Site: brandenburg
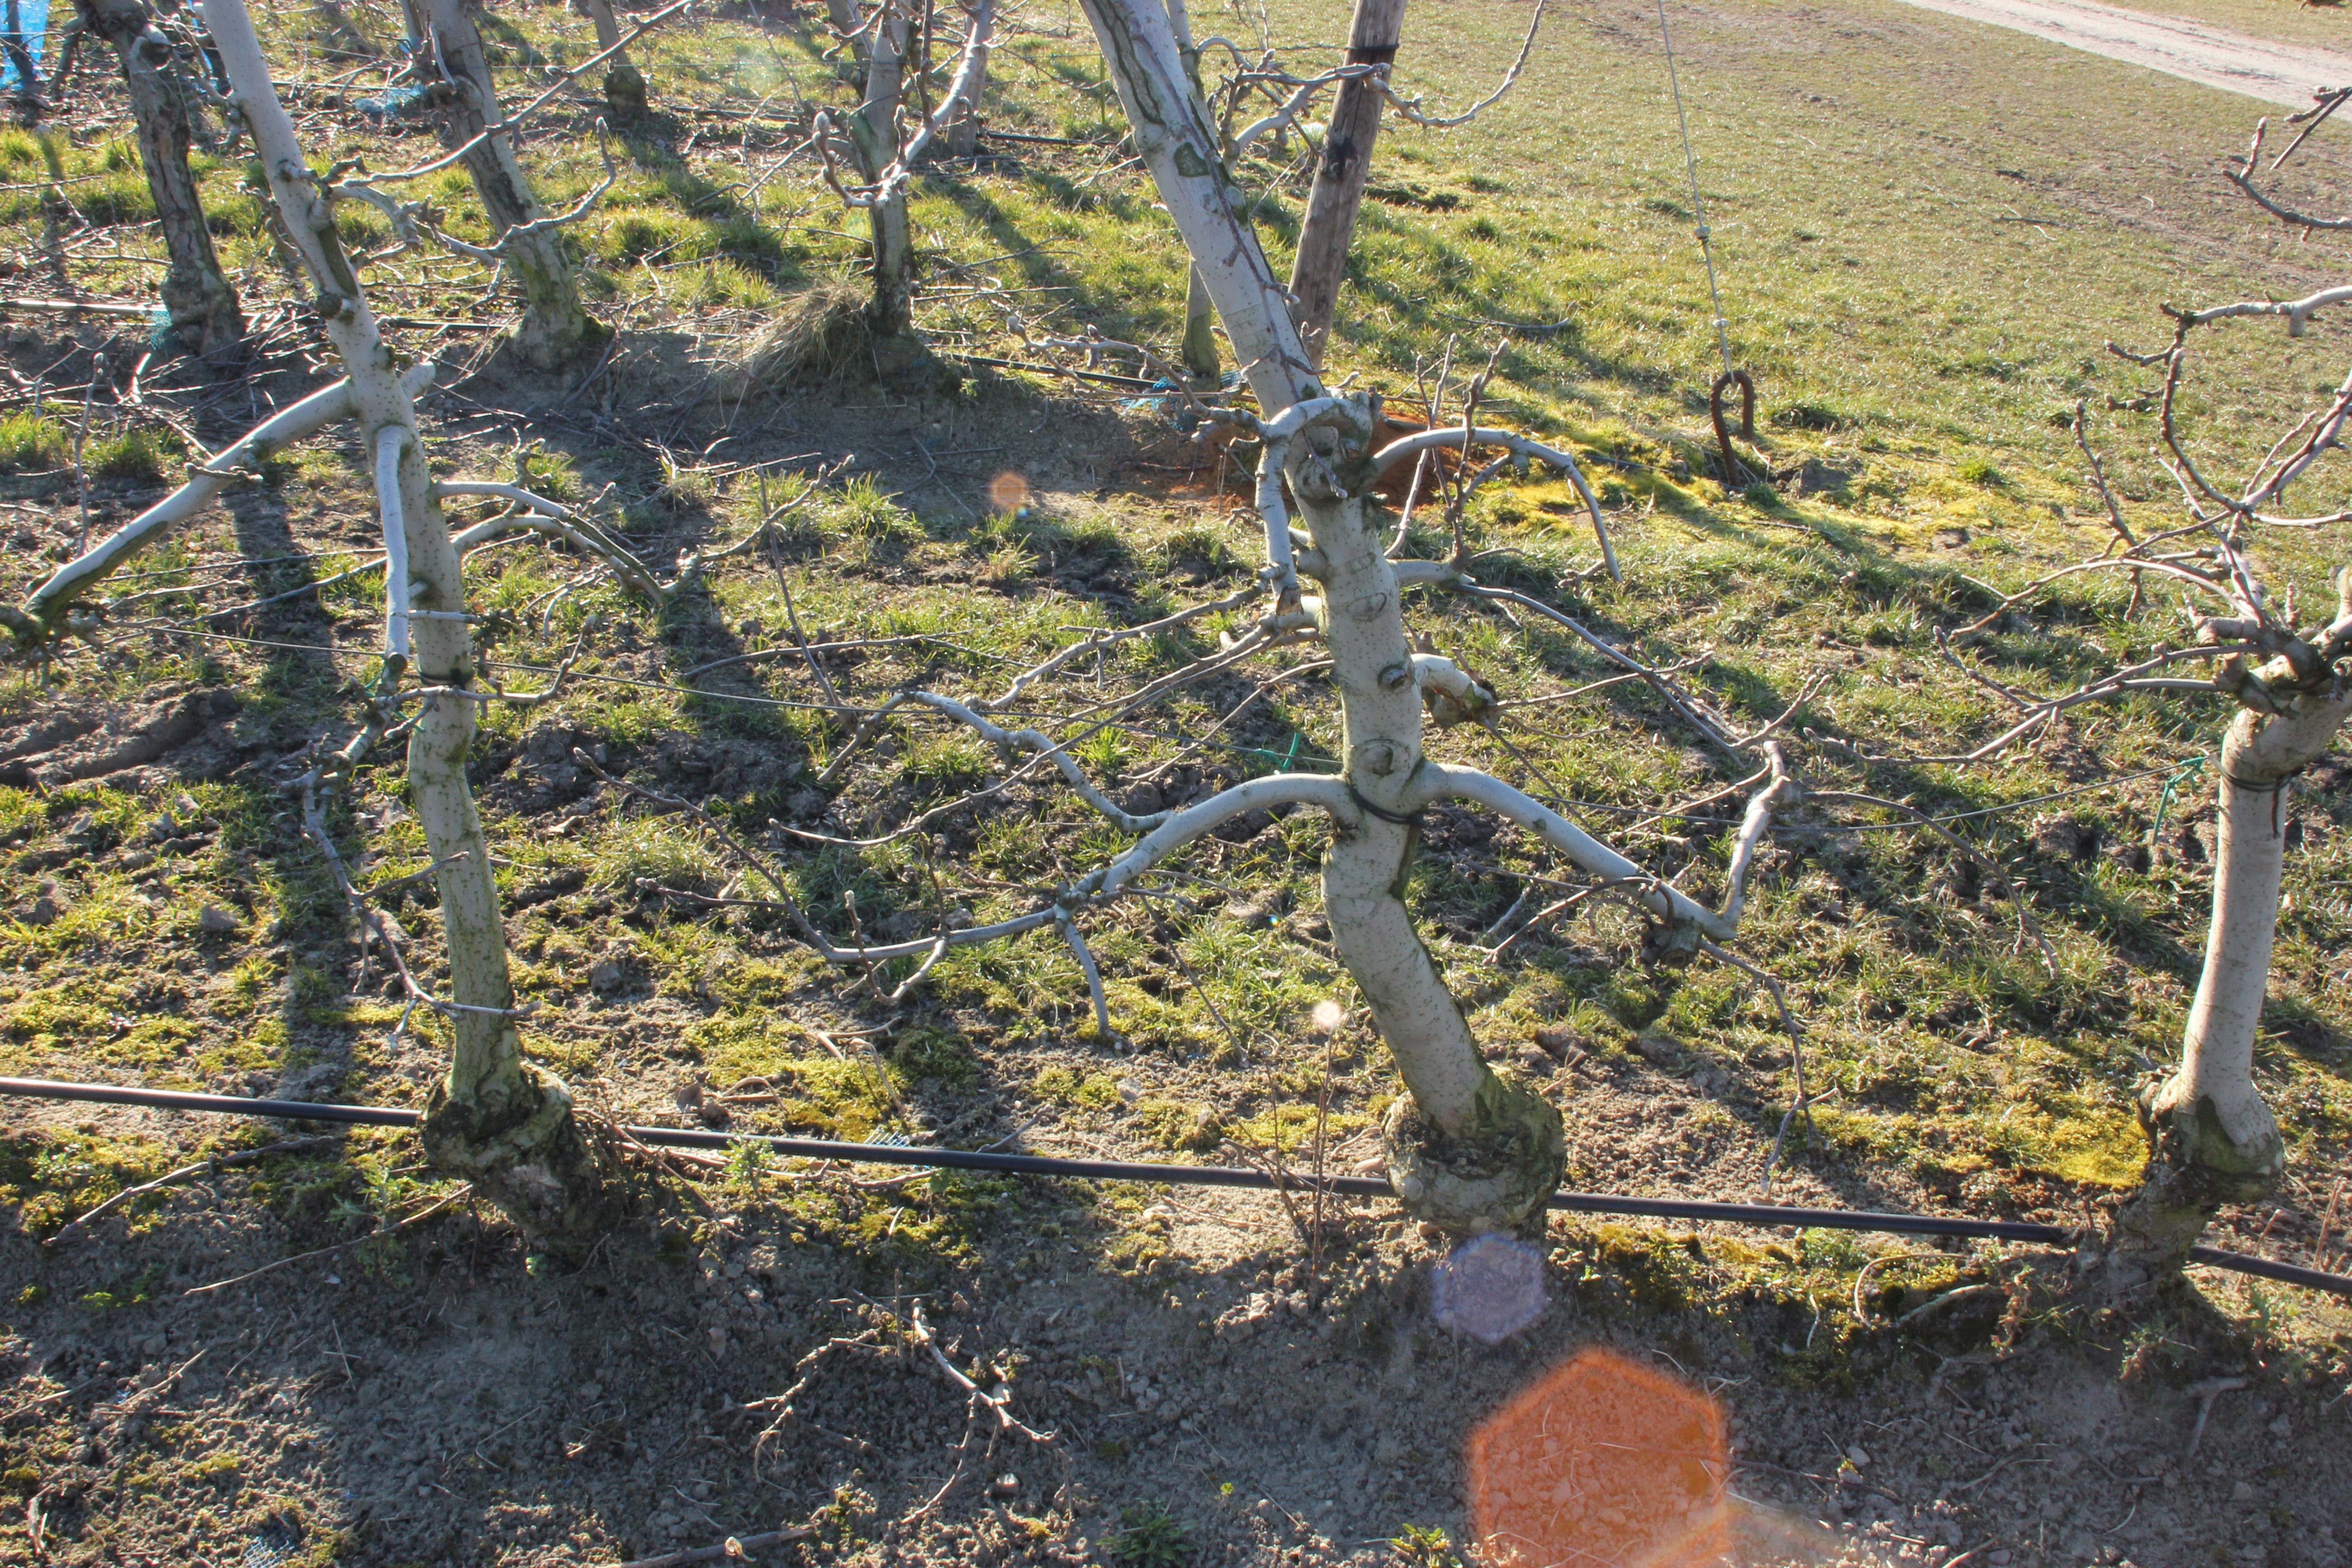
Growth stage (BBCH 03): Bud development